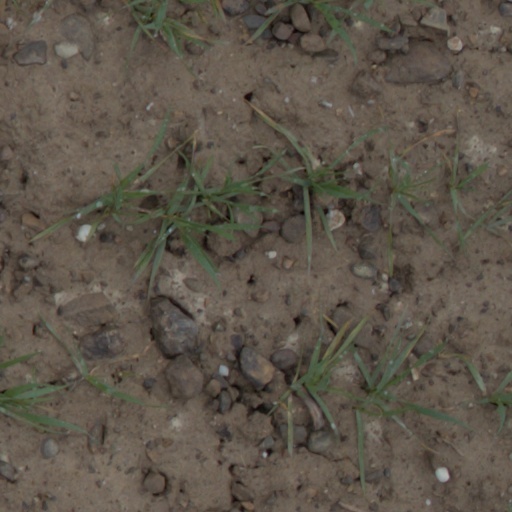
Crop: wheat